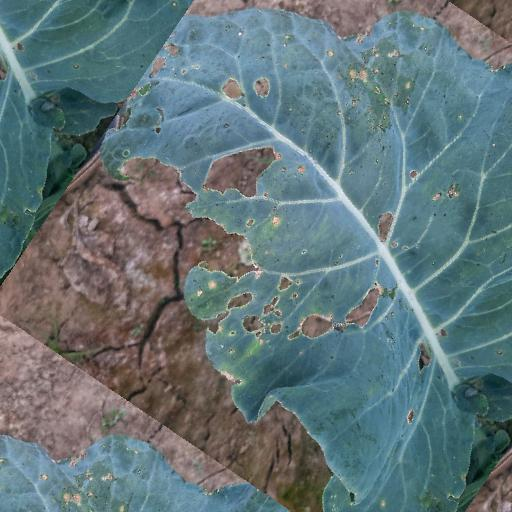
Label: Black Rot